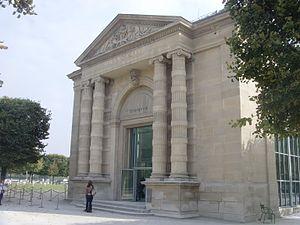
Une orangerie est un bâtiment clos, doté de vastes fenêtres et d'un chauffage dans lequel on abrite, pendant la mauvaise saison, les agrumes plantés dans des bacs ou pots ainsi que d'autres végétaux craignant le gel. En Italie, pays qui en lança la mode sous la Renaissance en vitrant les arcades où on les entreposait, elle est appelée limonaia.